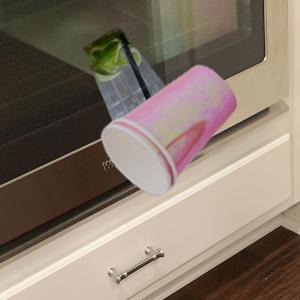
Label: cups